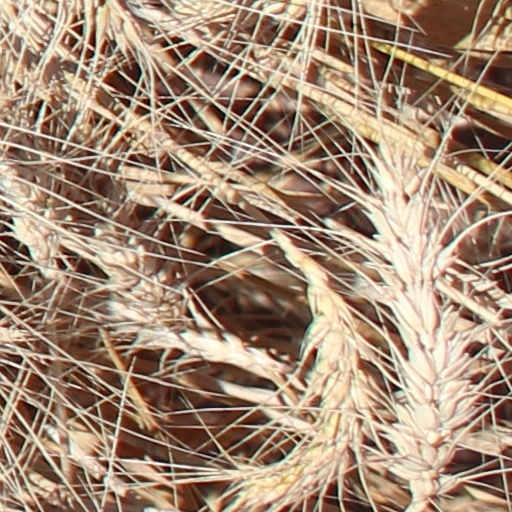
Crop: wheat